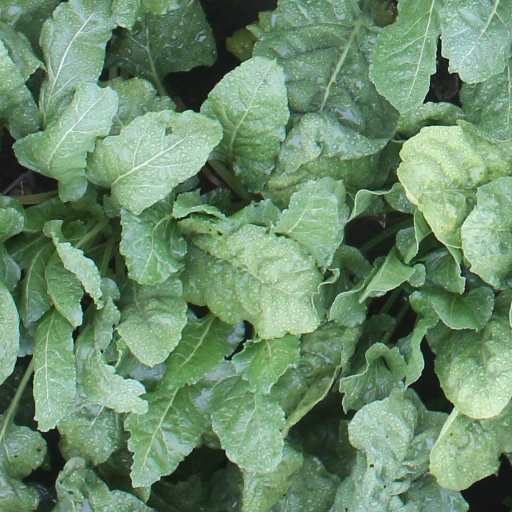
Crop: sugar beet